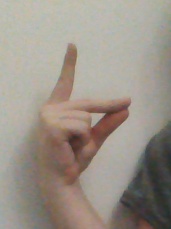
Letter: ta